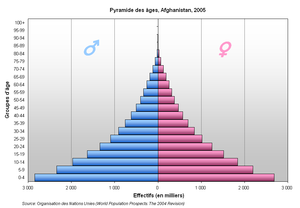
Befolkningspyramide / Anvendelse
Afghanistan fremviser en typisk ekspansiv befolkningspyramide
En befolkningspyramide er en figur, som på en enkel og overskuelig måde viser hvor mange mennesker det findes i et givet område fordelt på alder og køn, undertiden tillige ægteskabelig stilling. Figuren består sædvanligvis af to grafdele, idet befolkningen fordeles efter kønnets alder, fordelt i grupper på et, fem eller ti år.